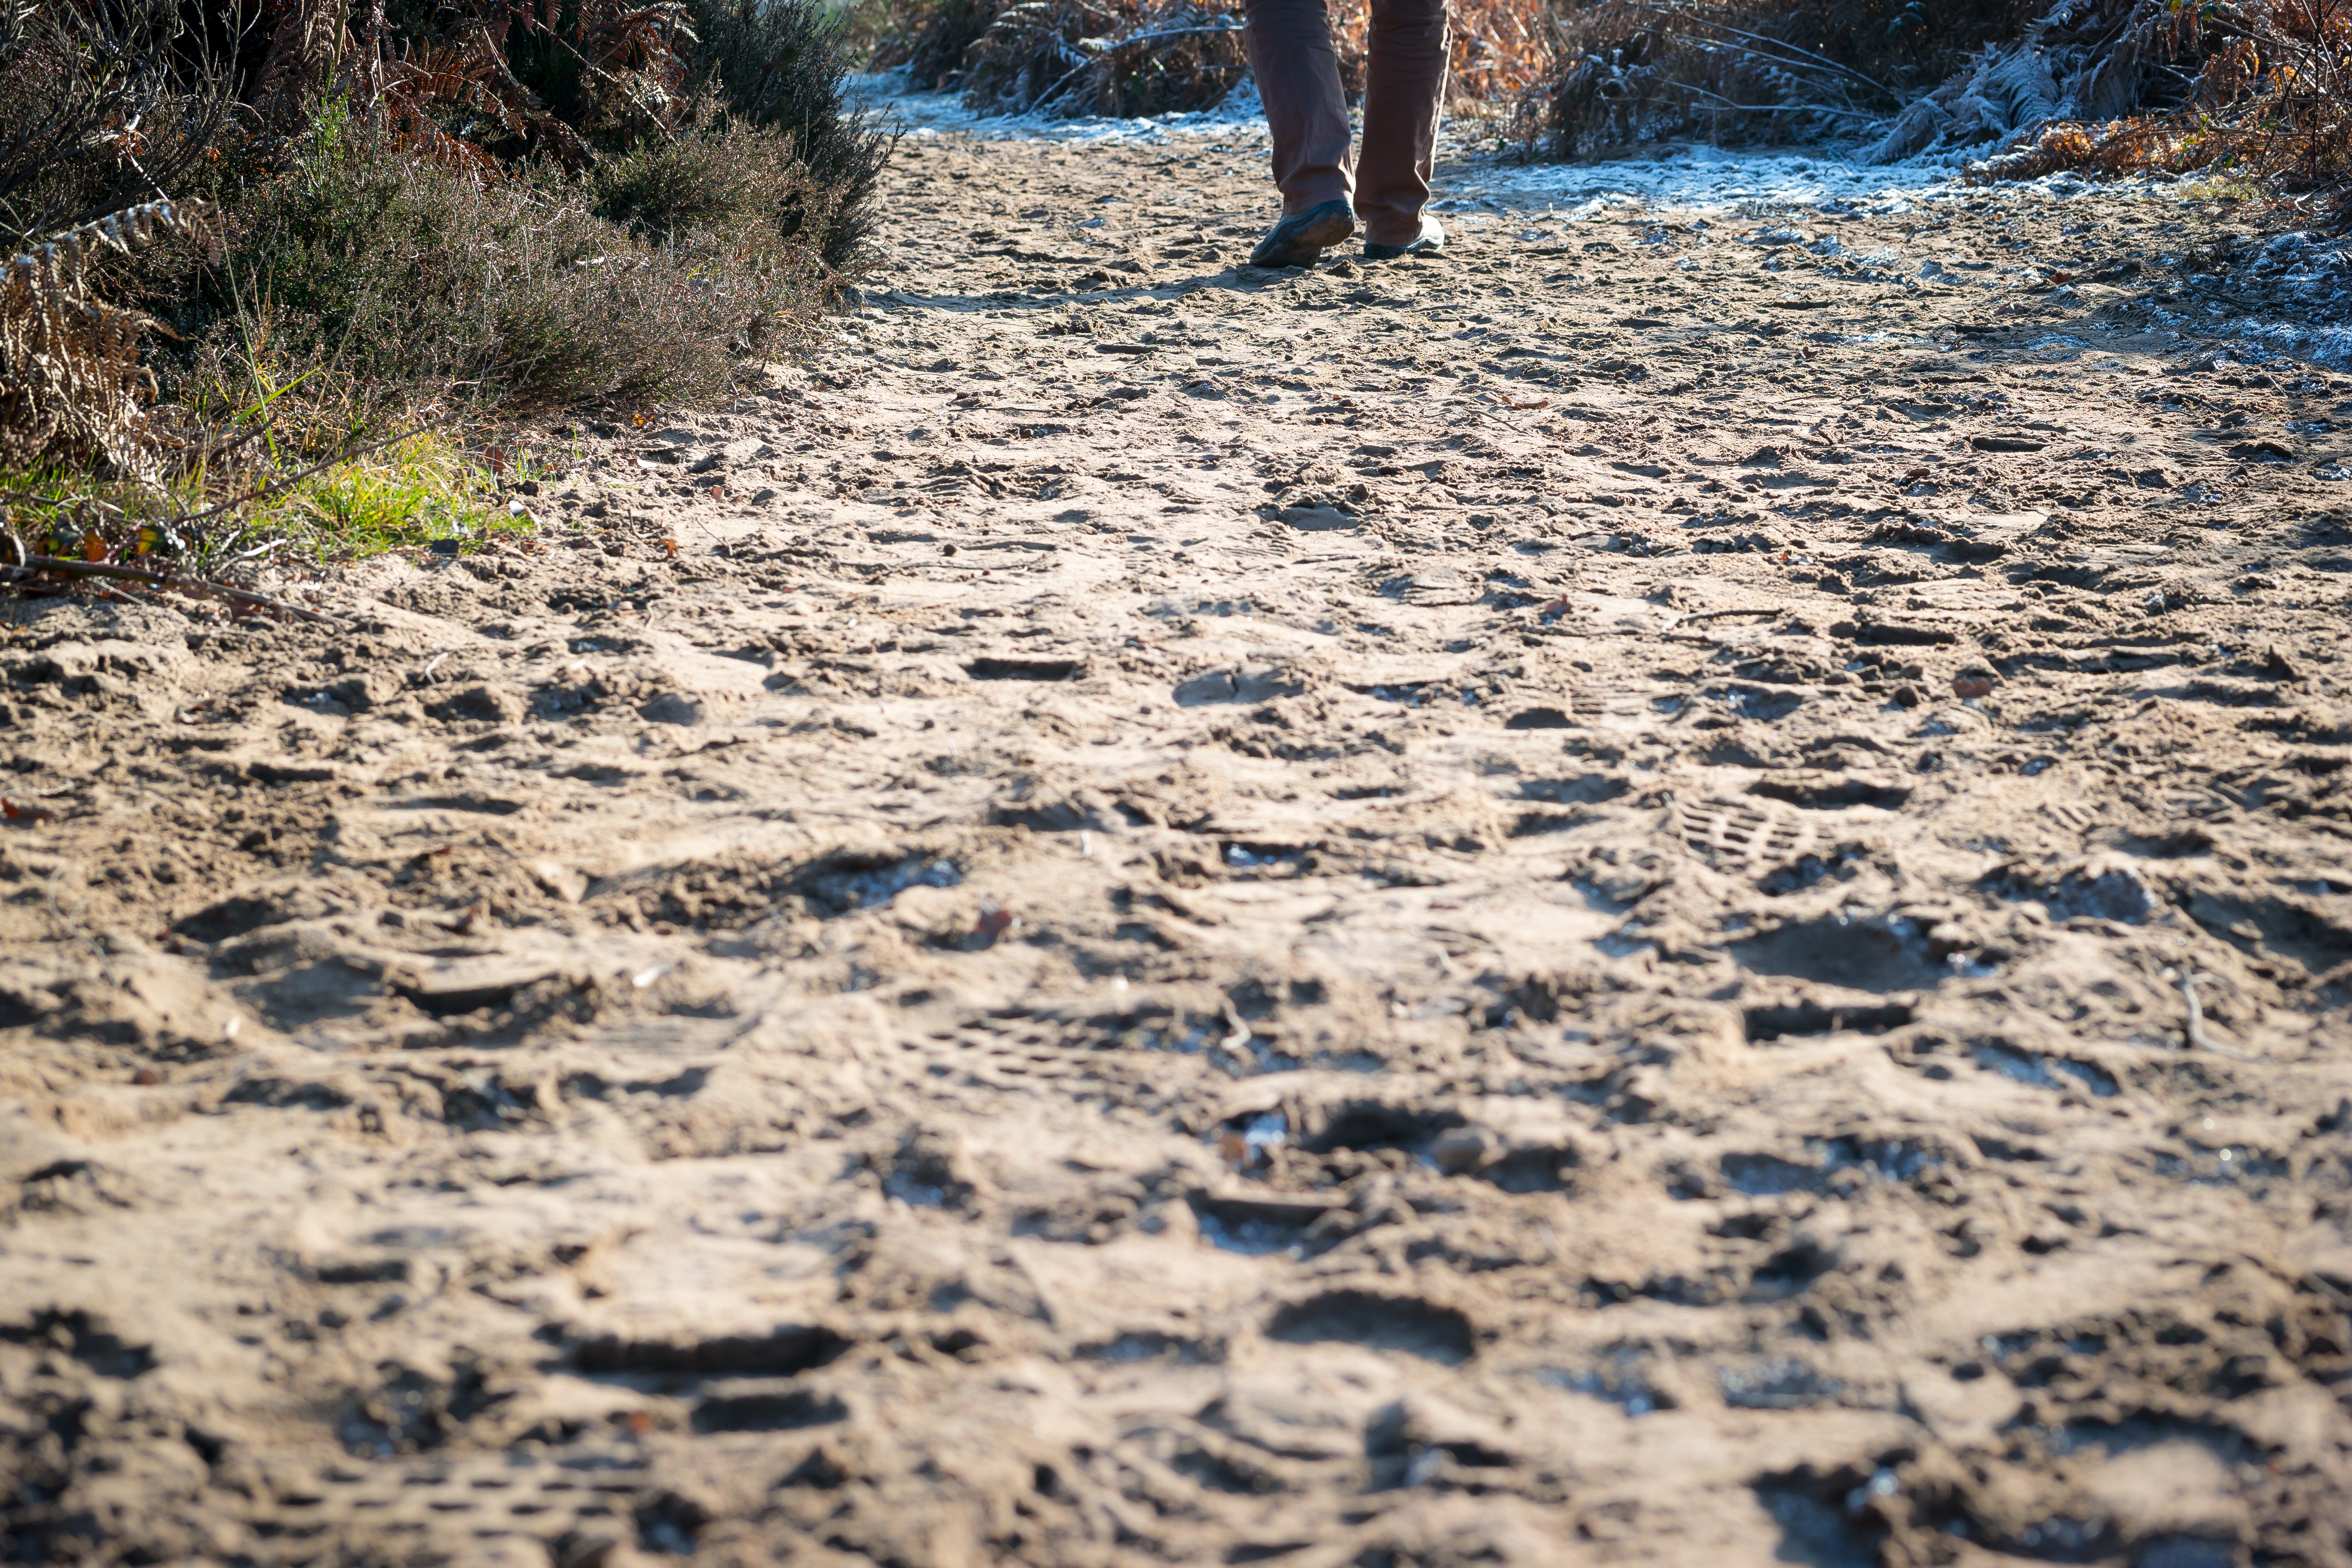
sea, tree, water, nature, sand, rock, snow, winter, hiking, sunlight, feet, soil, season, material, footprints, sandy, geology, legs, habitat, prints, away, go, traces, natural environment